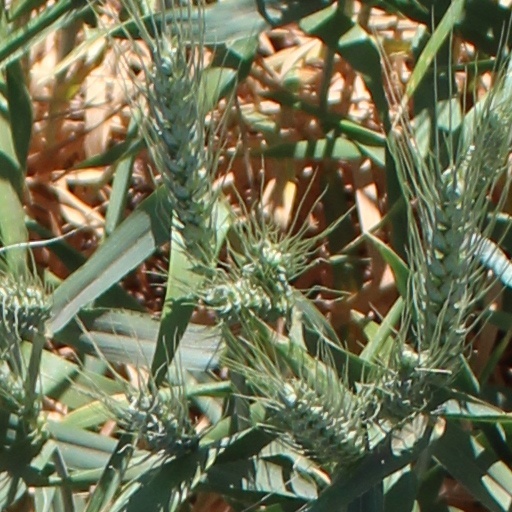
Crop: wheat